Silas Blissett

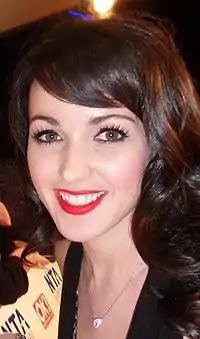
Karen Hassan plays Silas's nemesis, Lynsey Nolan

In March 2011, Hassan revealed that Silas sees an opportunity to get even with Lynsey when he sees her handing over diet pills to Cheryl. Lynsey buys the pills for Cheryl off the internet, which Hassan told "All About Soap" is "completely innocent". Silas sees Lynsey giving the pills to Cheryl and sees an opportunity to get his own back. Hassan explained that Silas's "evil instincts kick in once again" and he swaps Cheryl's pills for his own medication. Cheryl takes the wrong pills and ends up collapsing. Lynsey and Cheryl's employee, Rhys Ashworth (Andrew Moss), find Cheryl slumped unconscious. Hassan said that "It's a terrifying moment for Lynsey, who's overcome with guilt for putting her best friend in hospital". The doctors tell Lynsey that a high level of sedative has been found in Cheryl's blood, but Lynsey is completely flummoxed by how it could have got there. Hassan continued that it does not cross Lynsey's mind that Silas would want to hurt Cheryl, but opined that "the penny will eventually drop for her". The actress added that Silas is trying to "blacken" Lynsey's name. Discussing the storyline, Waugh later promised that there would be some "really good" stuff coming up. She told "Inside Soap", "Silas will continue to run amok and that's going to build to a big crescendo. Lots of people in the village are involved with the storyline, so that's what we're working towards at the moment."